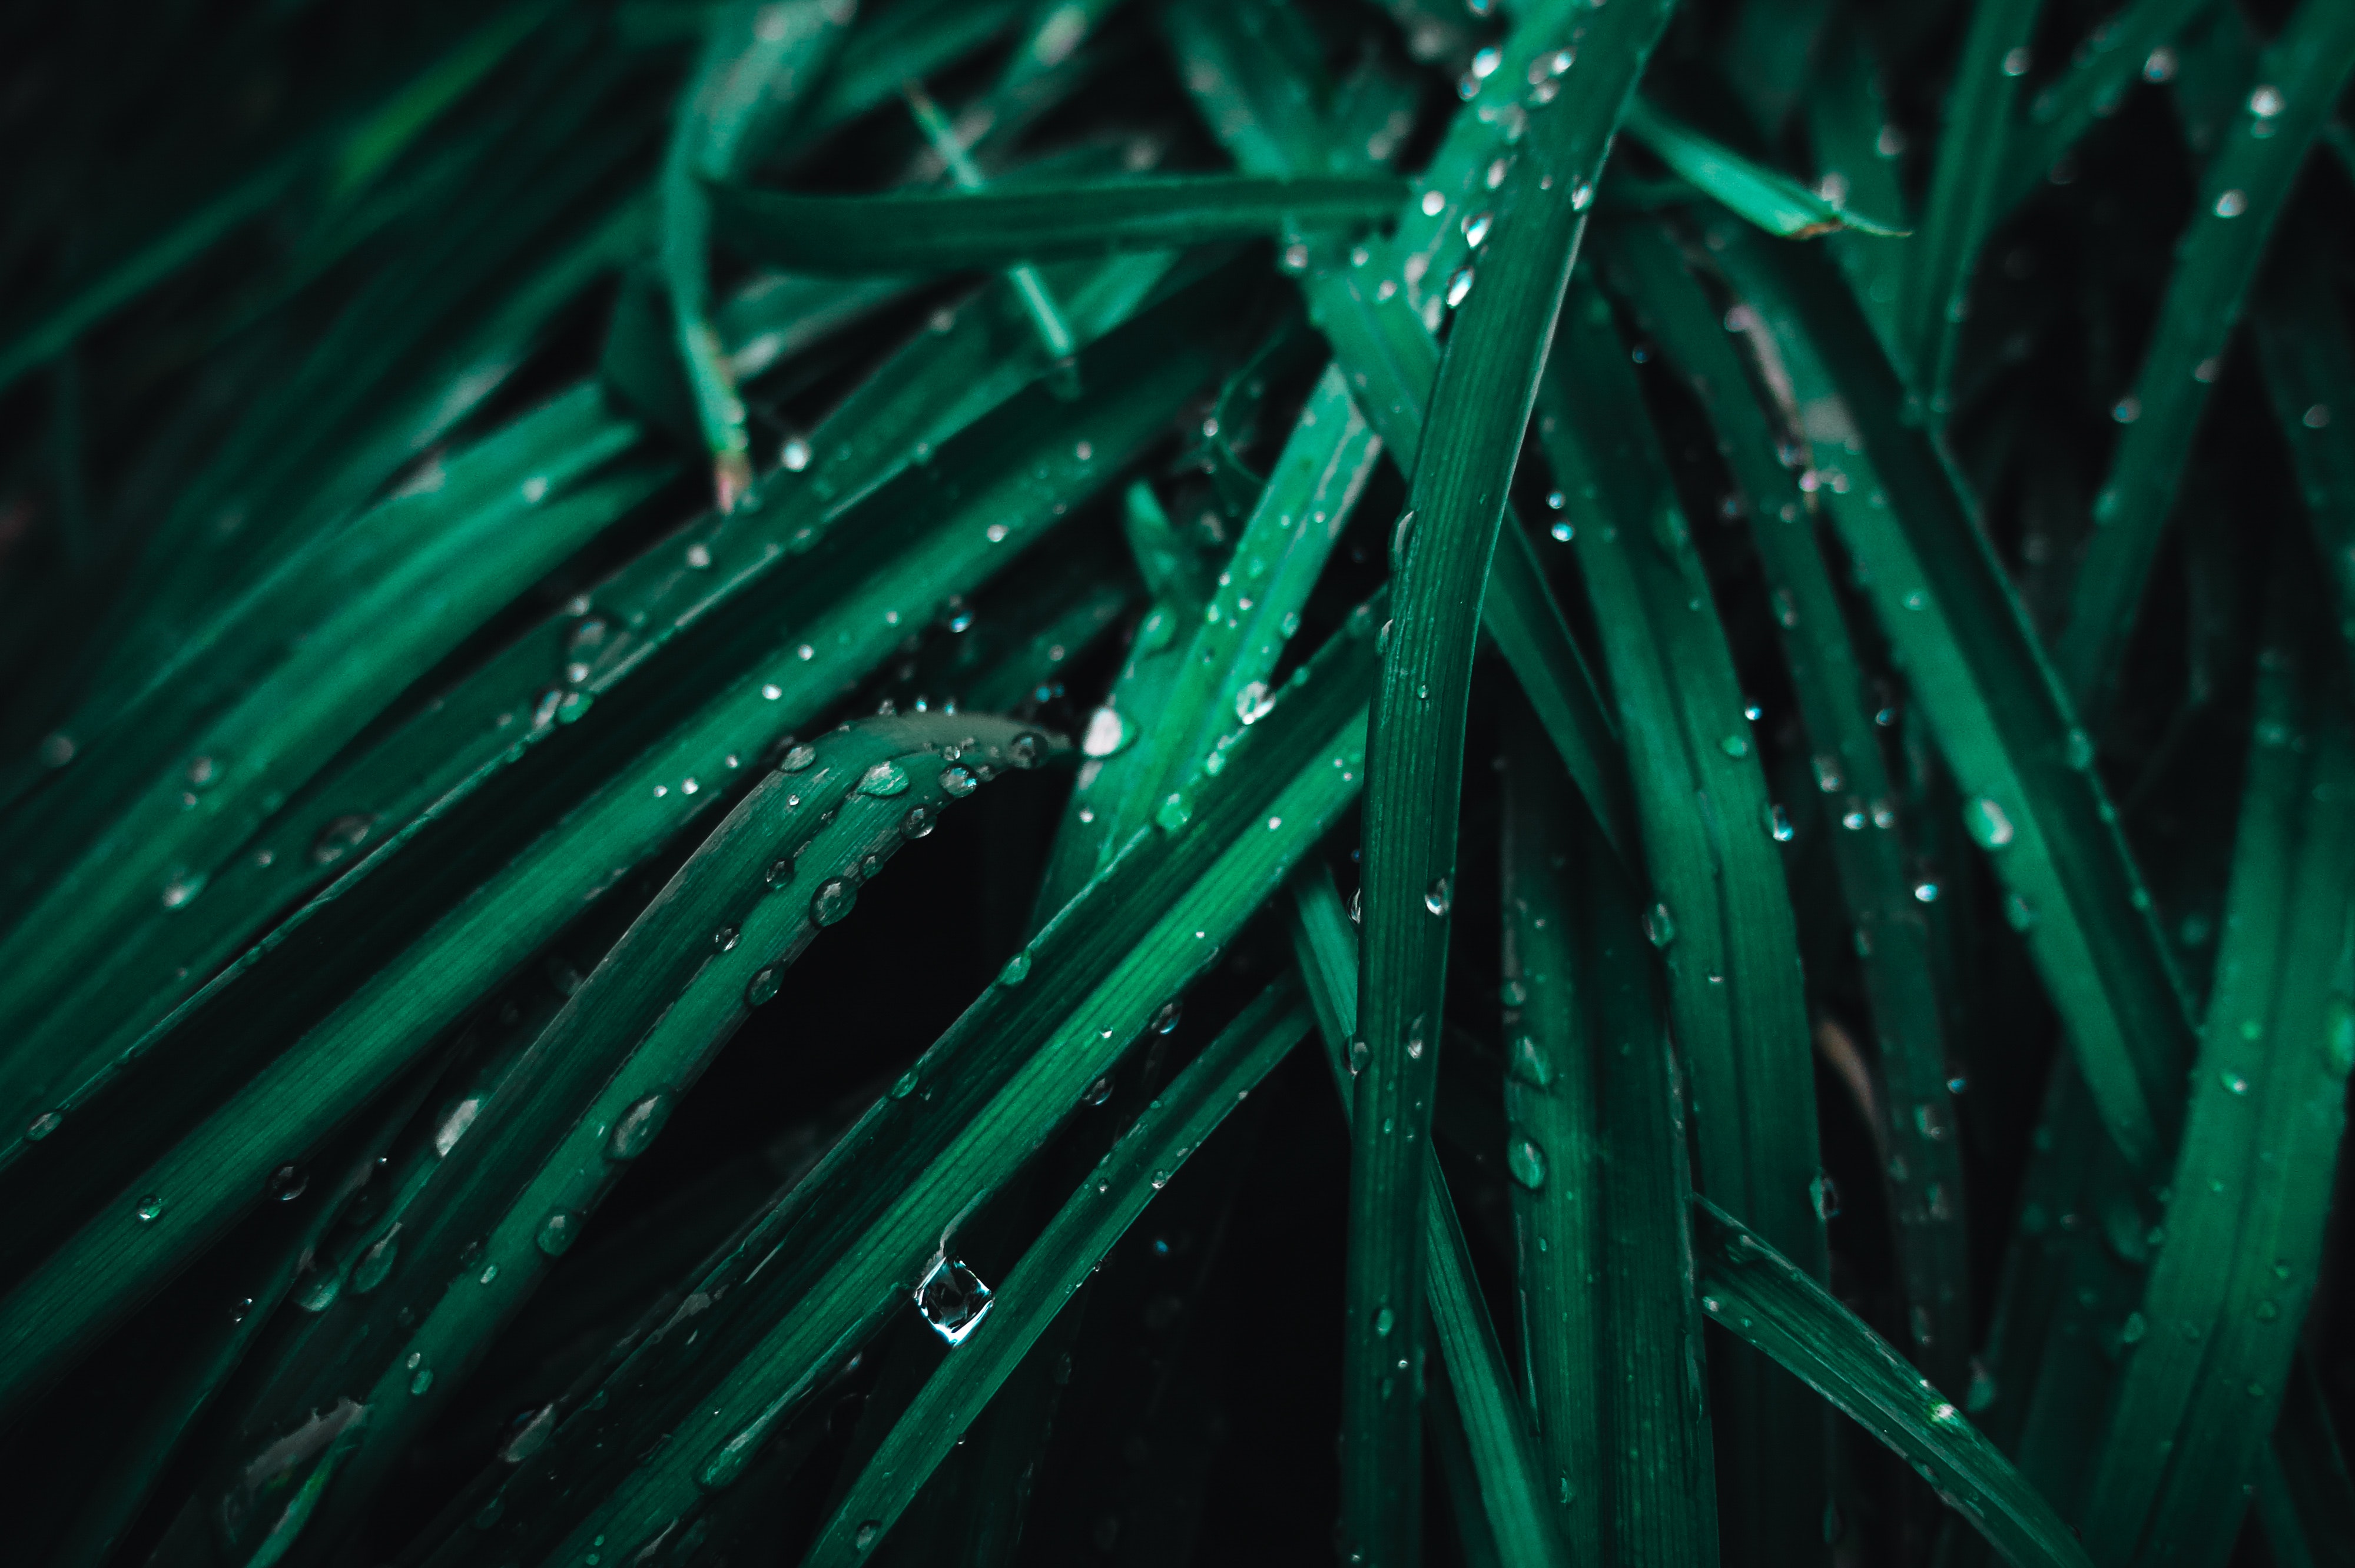
green, water, turquoise, grass, leaf, close up, moisture, plant, organism, terrestrial plant, photography, dew, macro photography